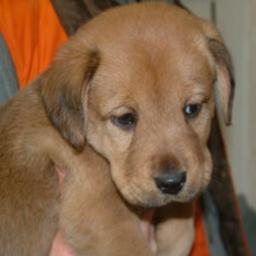
Animal: dogs